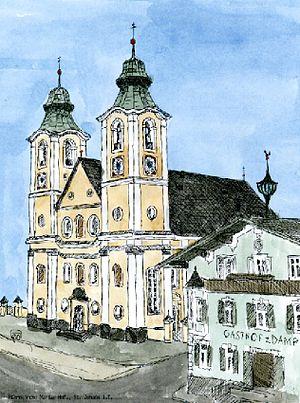
St. Johann in Tirol [ˈʂɑnkʈ Johann in Tirol] est une ville autrichienne, située dans le Tyrol, de plus il s'agit d'une station de sports d'hiver, axée principalement sur le ski alpin où elle est considérée dans le milieu comme l'un des plus beaux plateaux proposés.